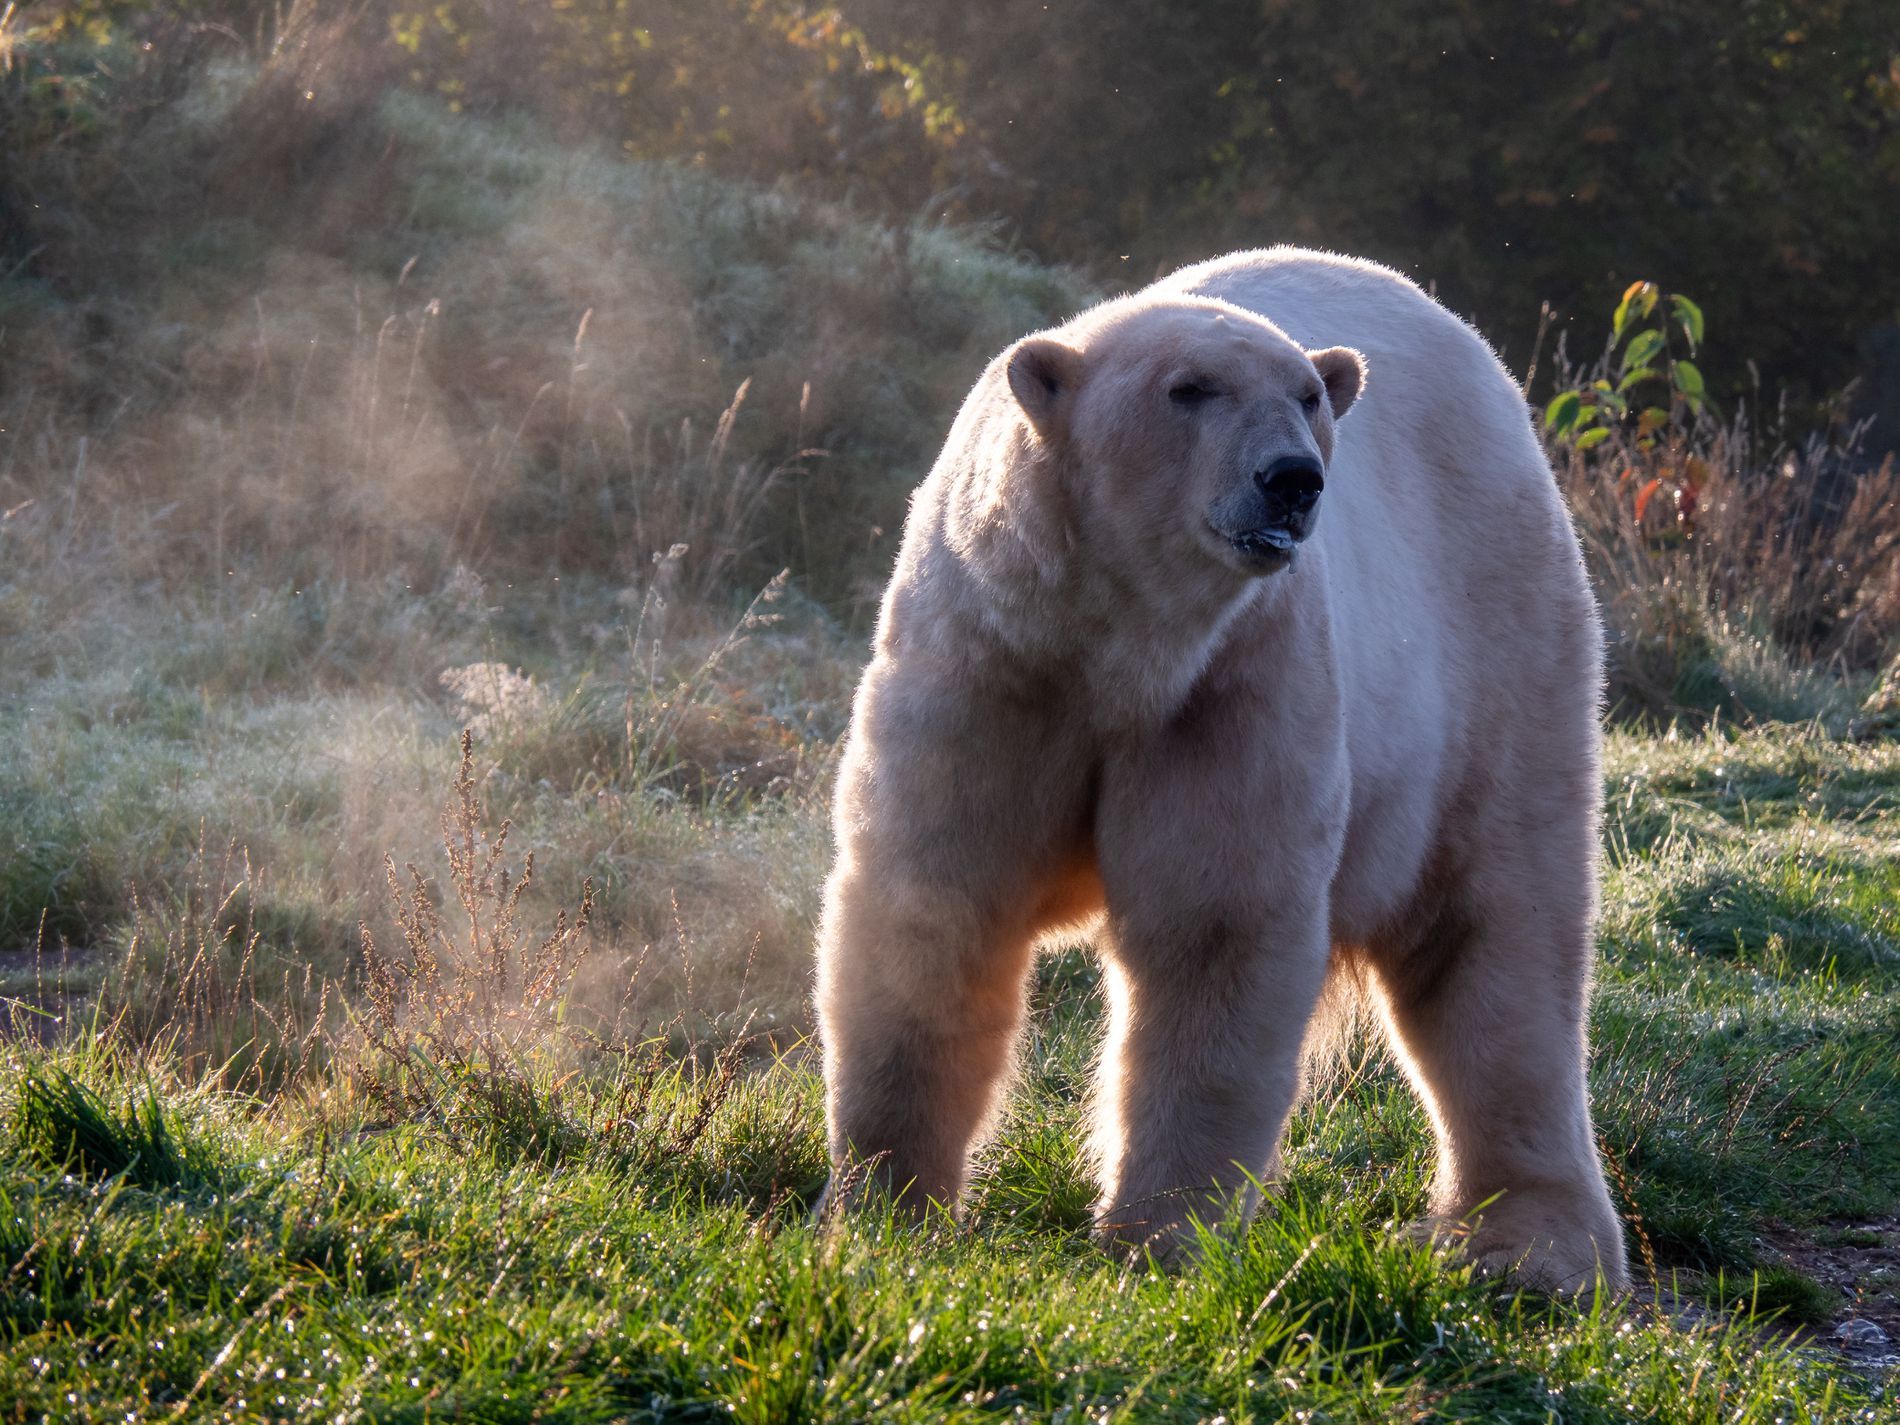
Polar Bear
This image portrays a polar bear standing on grass. Its thick white fur is clearly visible, and it is standing on all four legs amidst the green grass.
This shot captures a white polar bear in its natural environment on a misty morning. Golden sunlight streams in from the back left of the bear, casting warm highlights on its white fur and drawing attention to it. The bear is positioned on the right side of the frame, creating a strong focal point and contributing to the image’s balanced composition. The overall mood is powerful and natural.
Labels: Animal, Bear, Mammal, Wildlife, Grass, Plant, Polar Bear, Greenery
Camera: OLYMPUS CORPORATION E-M1MarkII
Lens: OLYMPUS M.14-150mm F4.0-5.6
Aperture: F8
Exposure: 1/250 sec
ISO: 250
Focal length: 150.0 mm